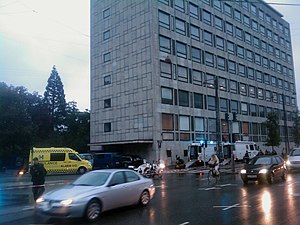
Eksplosionen på Hotel Jørgensen / Hændelsesforløbet
Rullemarie ved Ørstedsparken.
Bombesprængningen på Hotel Jørgensen - en EOD robot (kendt som ""rullemarie"" på dansk) fjernstyres fra den nærliggende hvide vogn ved krydset af Nørre Farimagsgade og H.C. Andersens Boulevard i København, Danmark, ved siden af vestindgangen til Ørstedparken, hvor en bombemistænkt tilbageholdes af politiet i forbindelse med bombesprængningen på Hotel Jørgensen den 10. september 2010."
Eksplosionen på Hotel Jørgensen var en eksplosion på Hotel Jørgensen i København fredag den 10. september 2010.